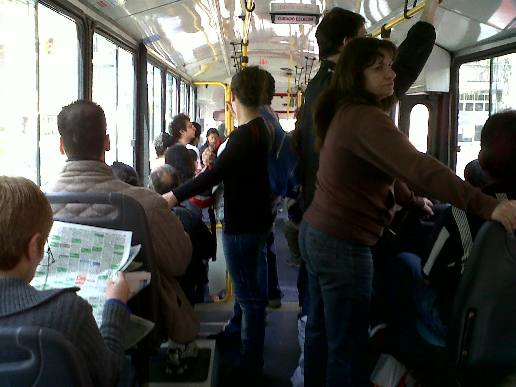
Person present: Yes